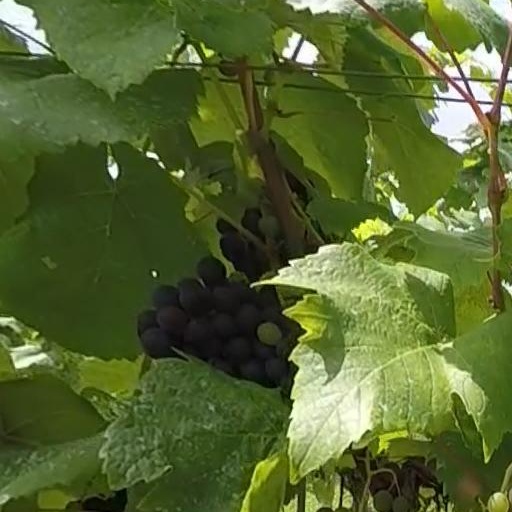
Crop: grape